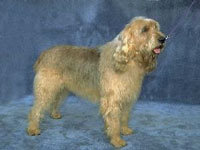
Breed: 217-n000014-otterhound